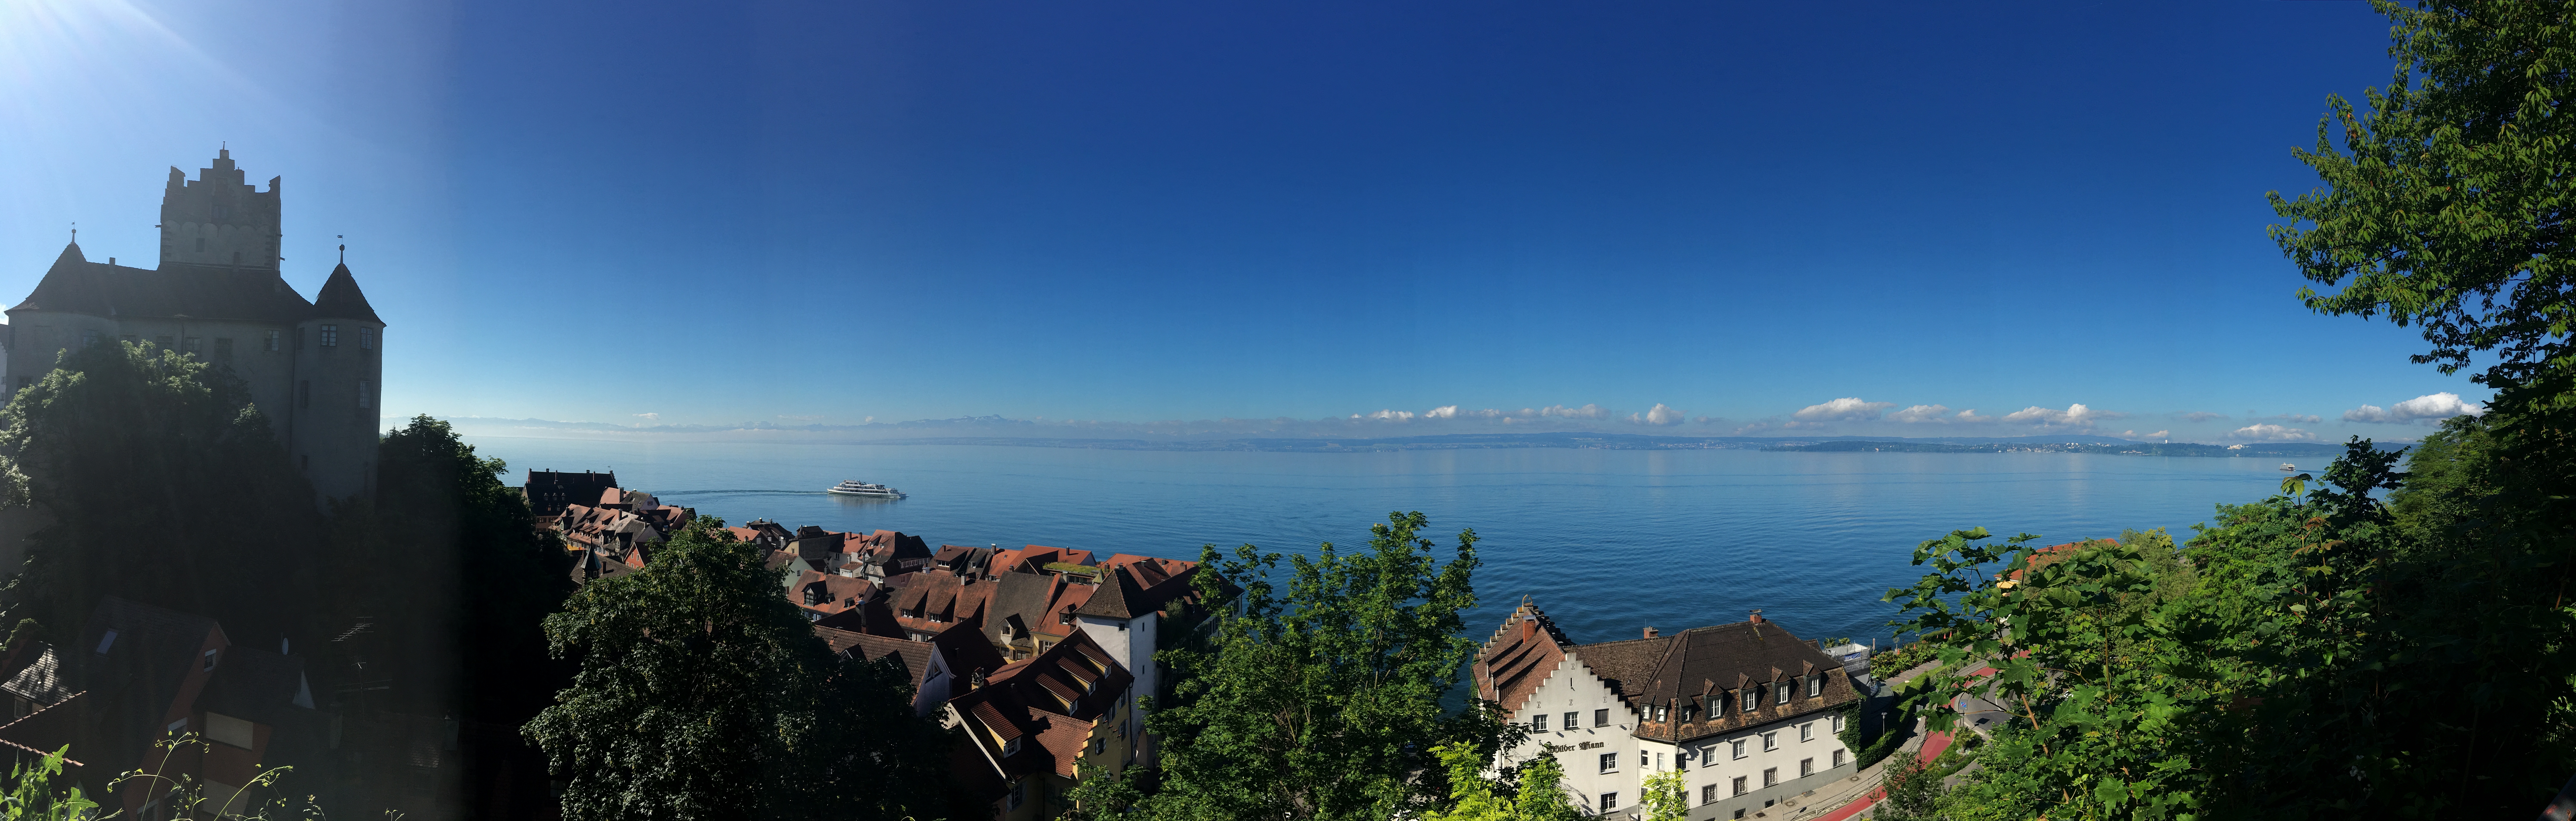
lake, panorama, castle, landmark, tourism, meersburg, lake constance, tours